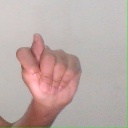
अक्षर: ट